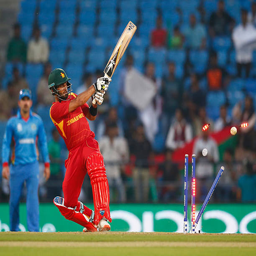
cricket player is bowled out by cricket player during the round match .